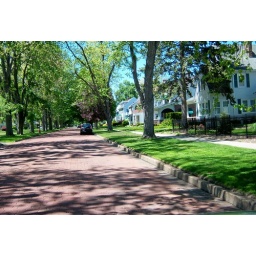
in my travels garage sale-ing and flower shopping, we came across this sweet red brick road!